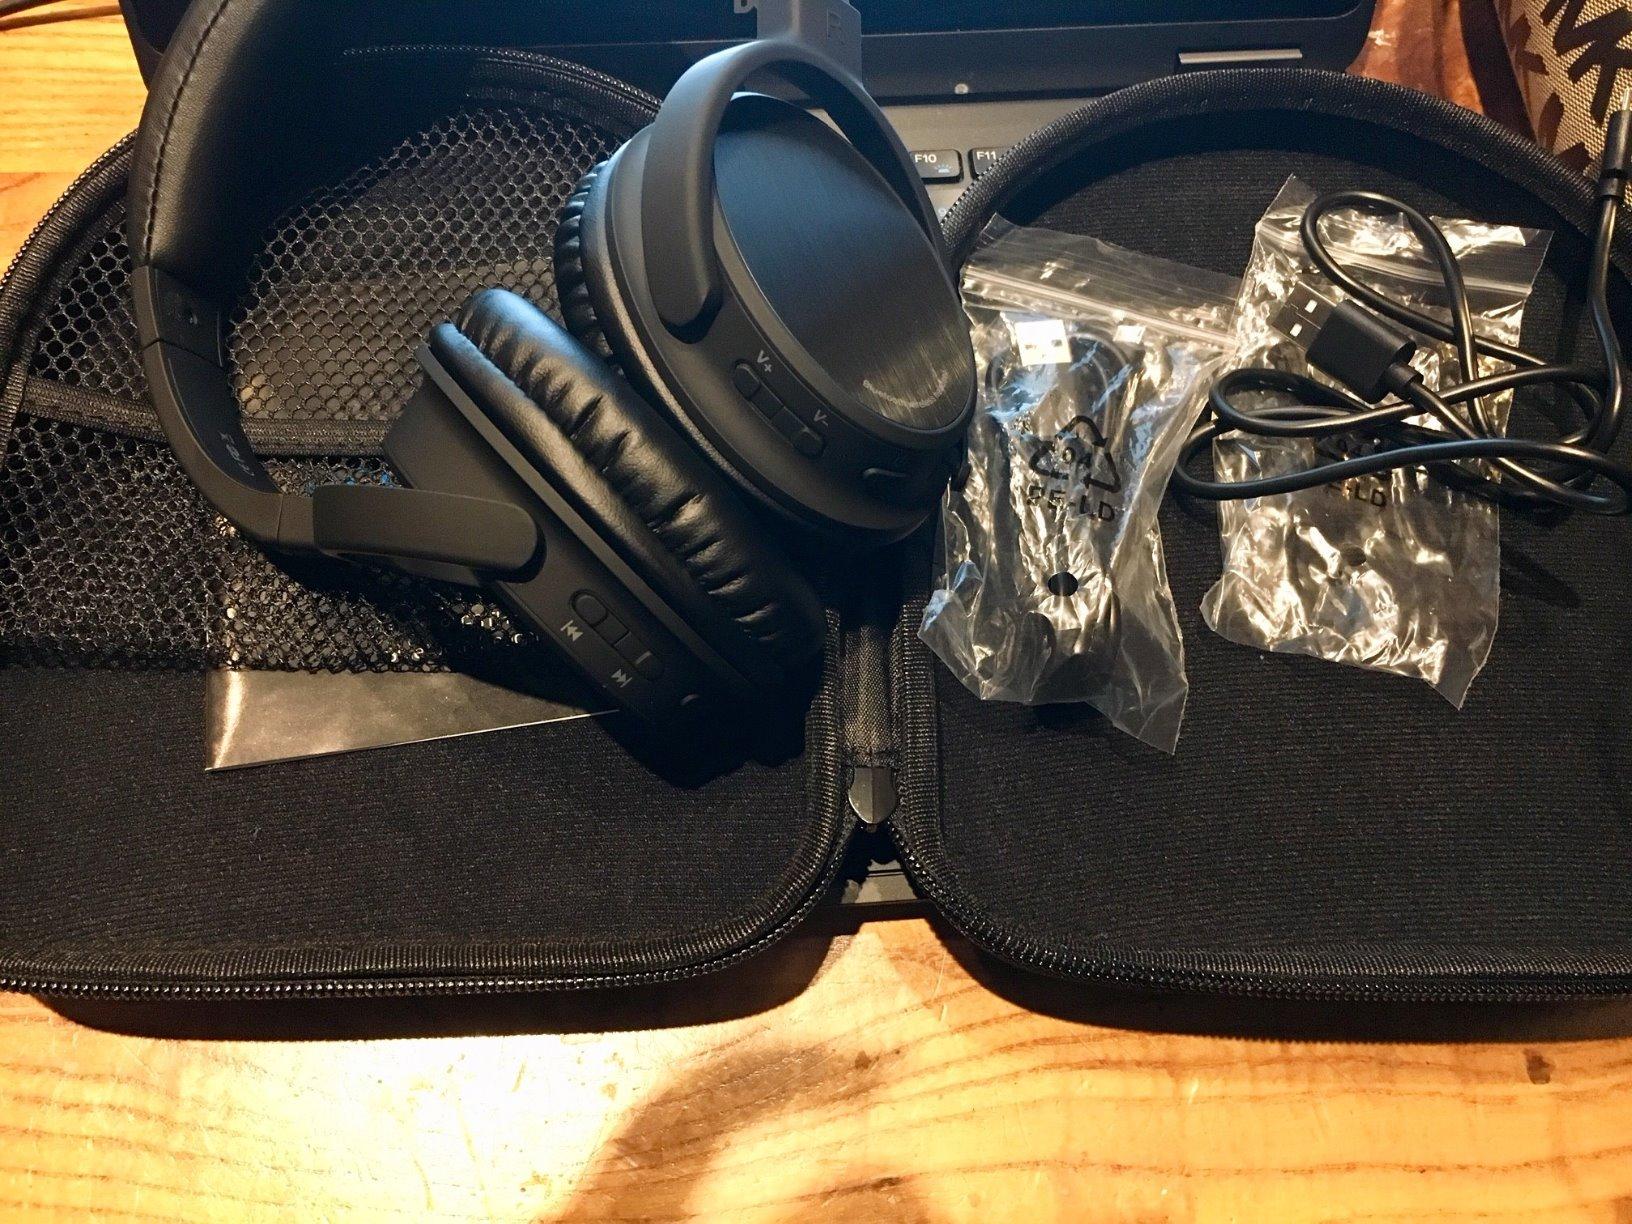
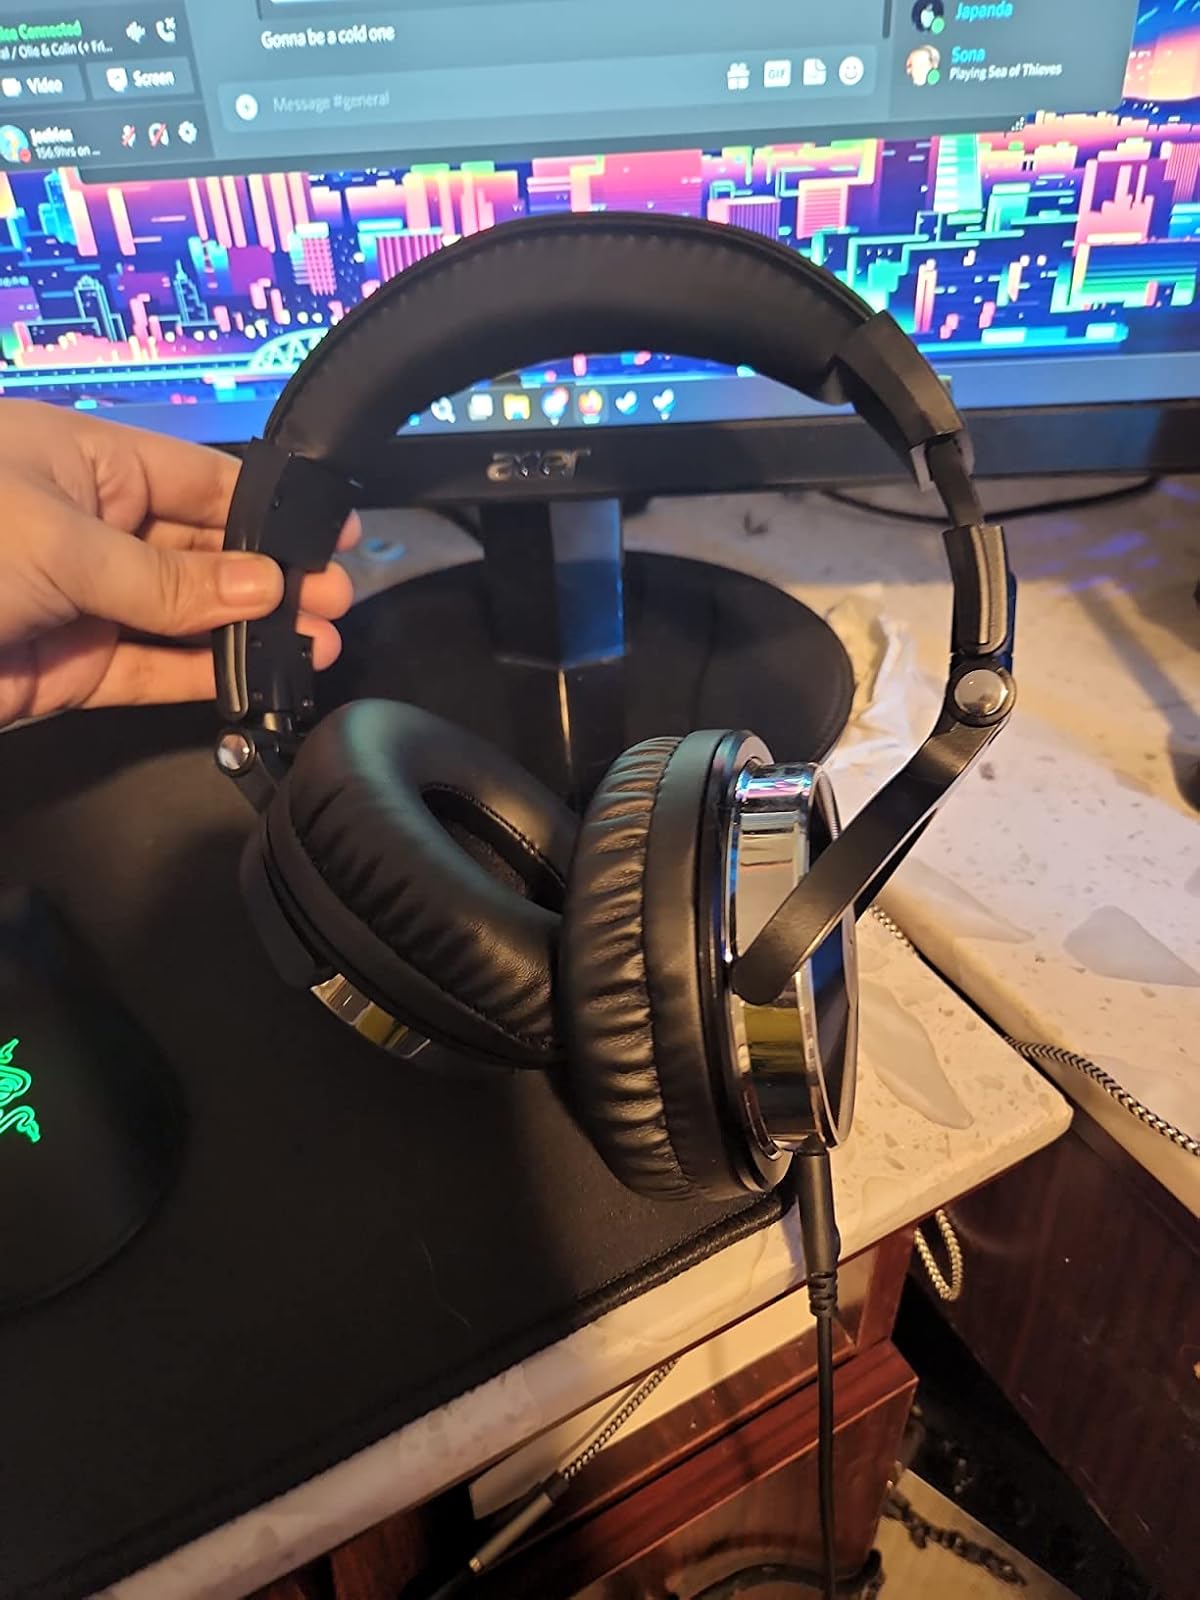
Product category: headphones
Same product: no